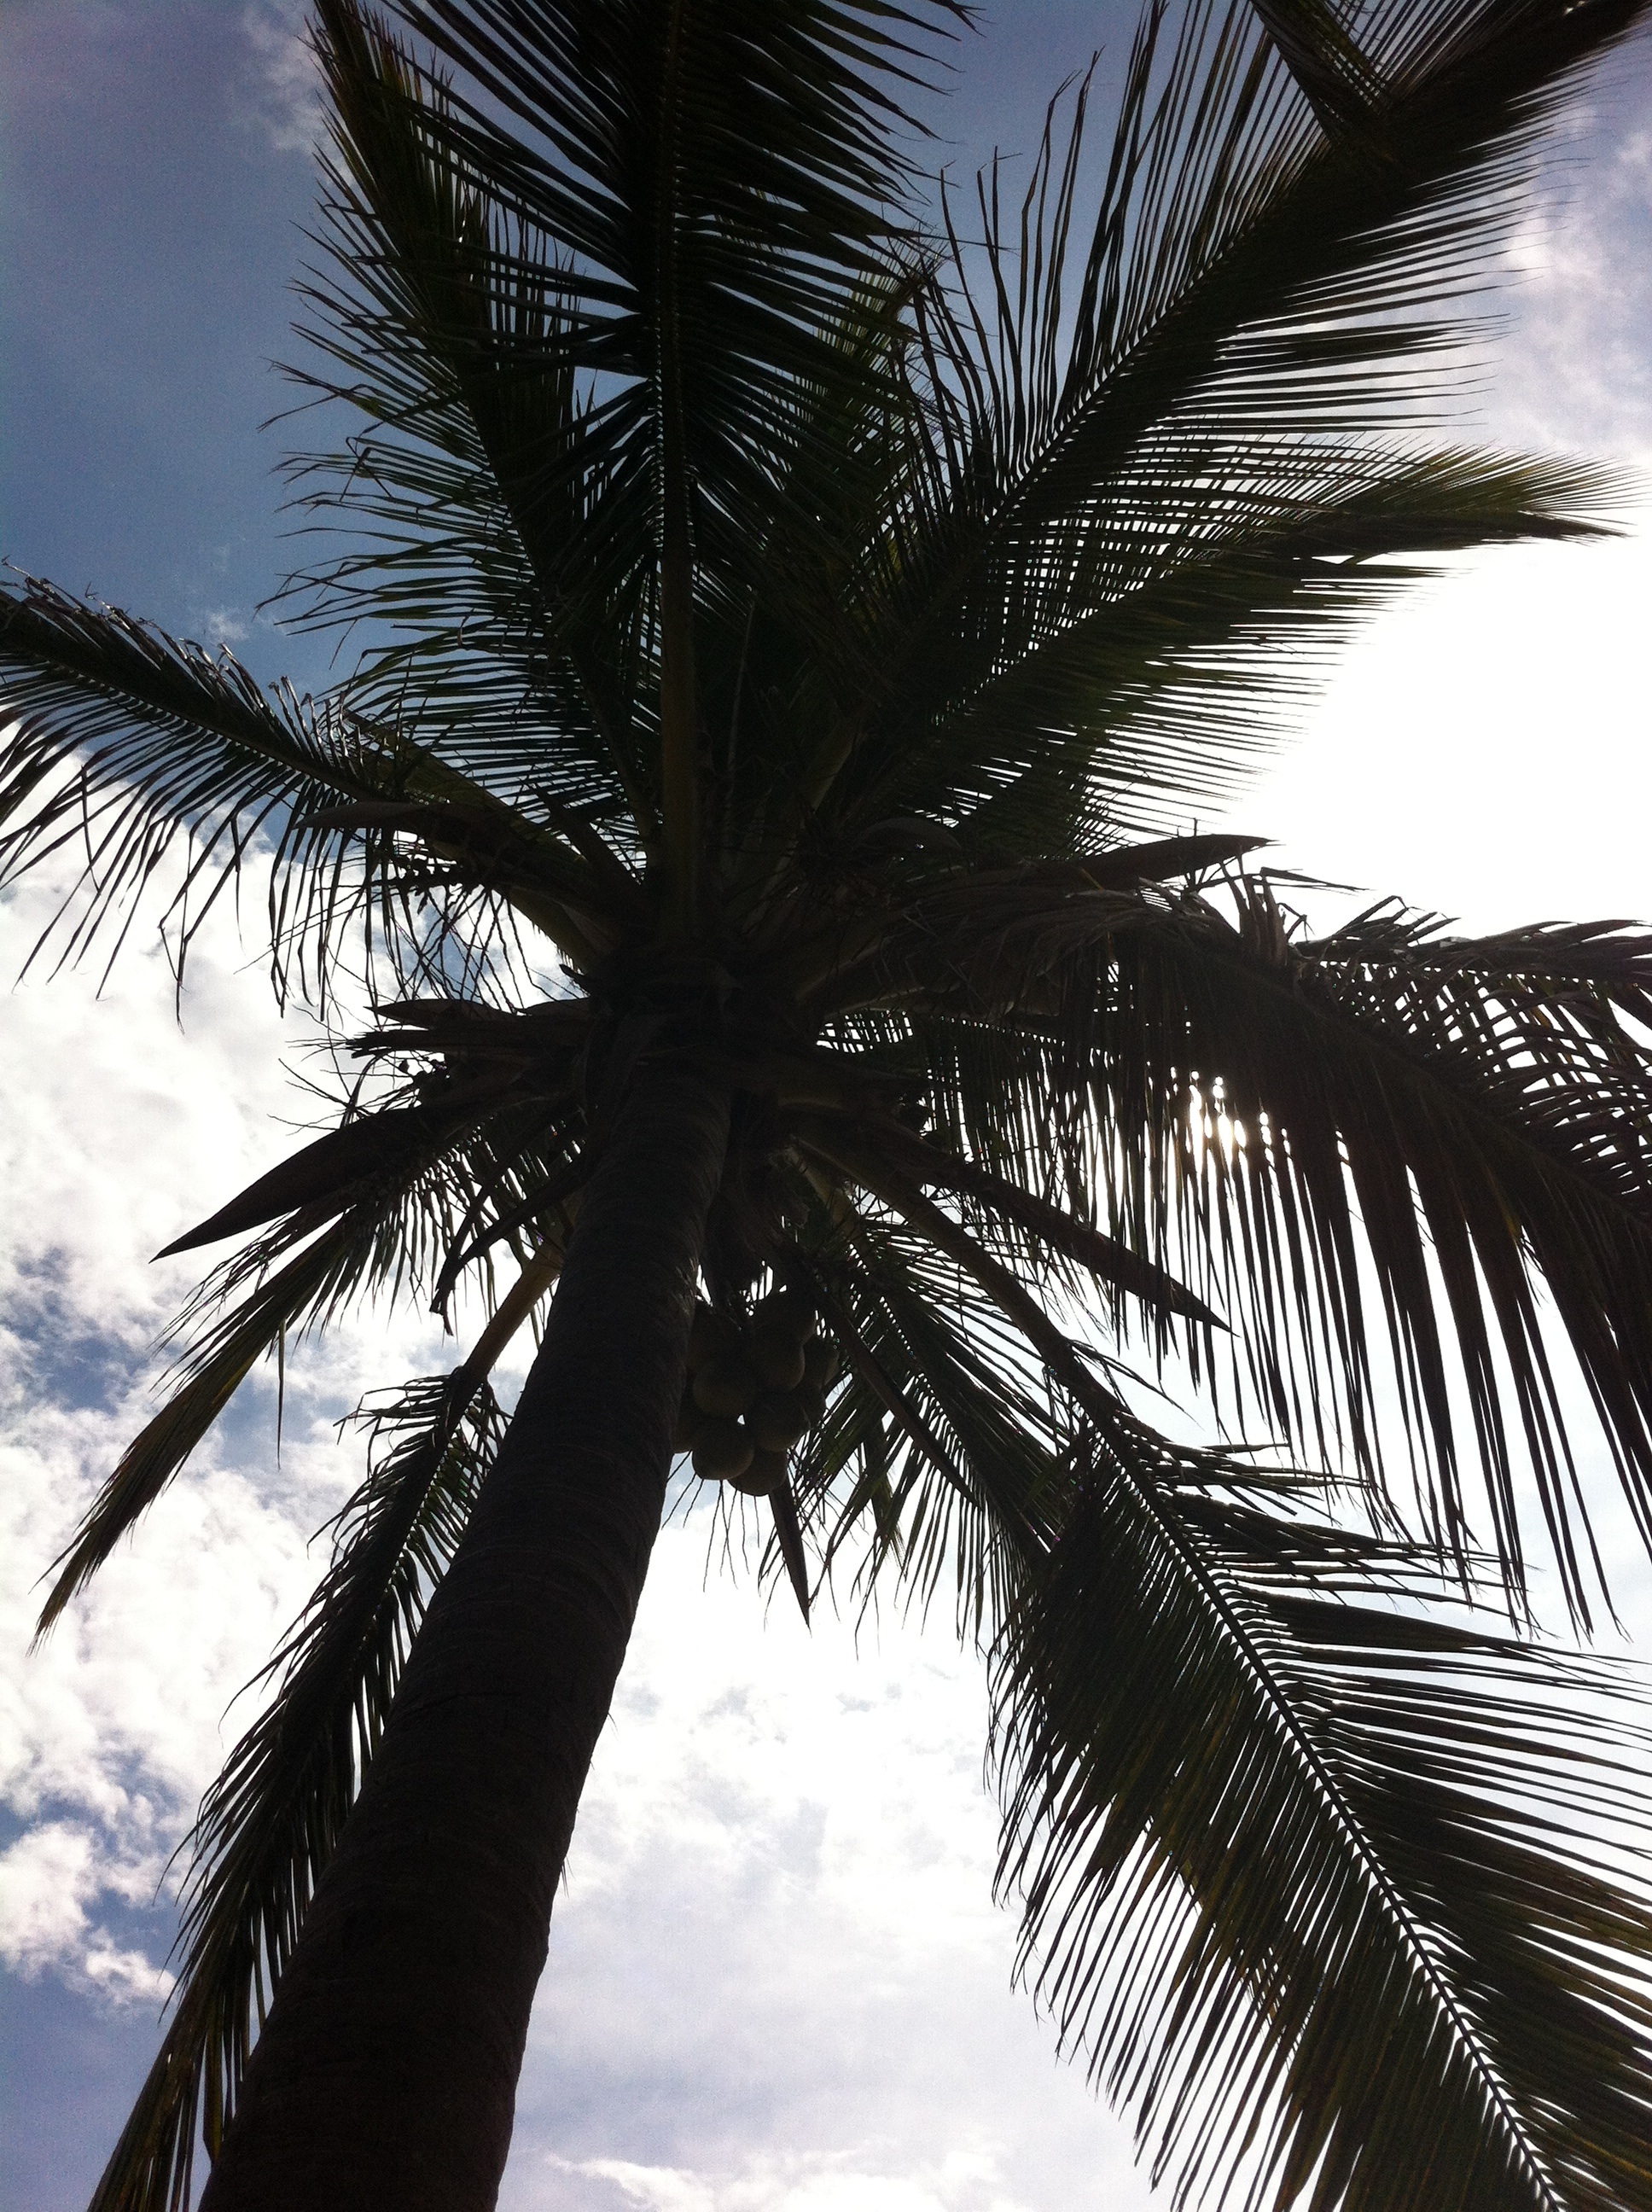
tree, branch, plant, sunlight, leaf, wind, flowering plant, woody plant, land plant, arecales, palm family, borassus flabellifer